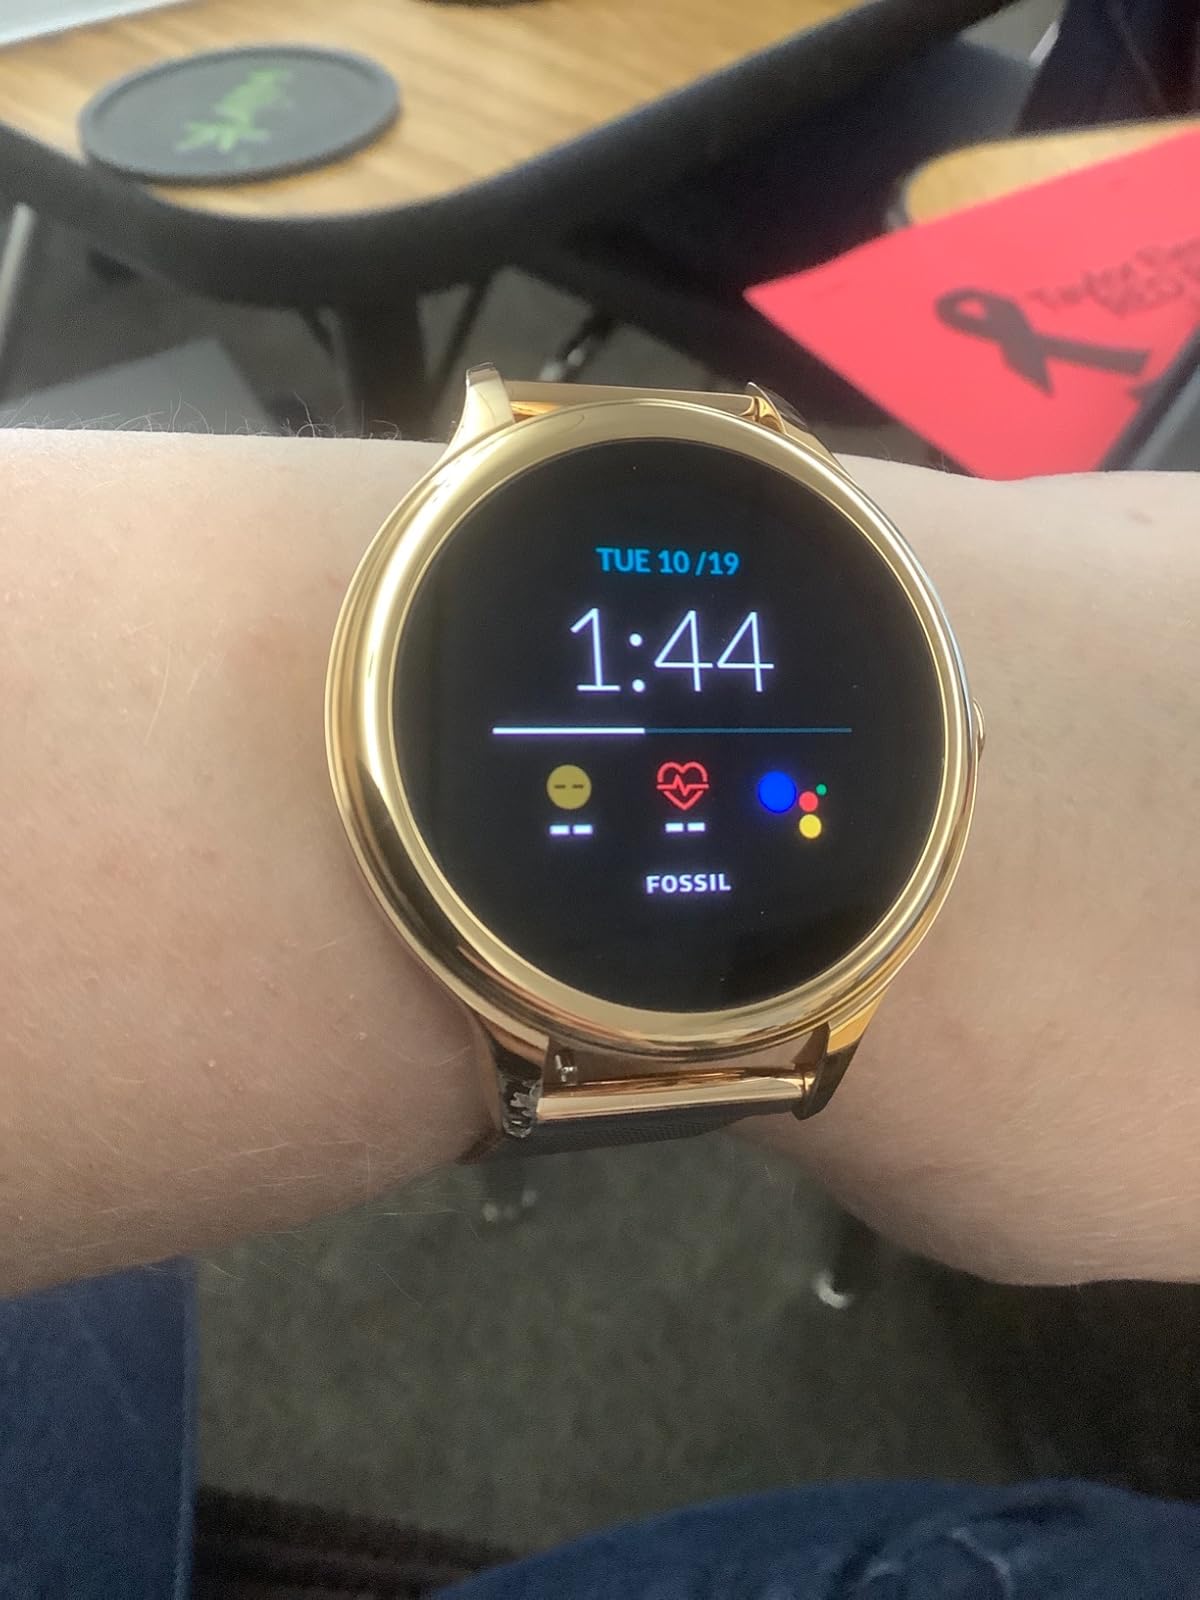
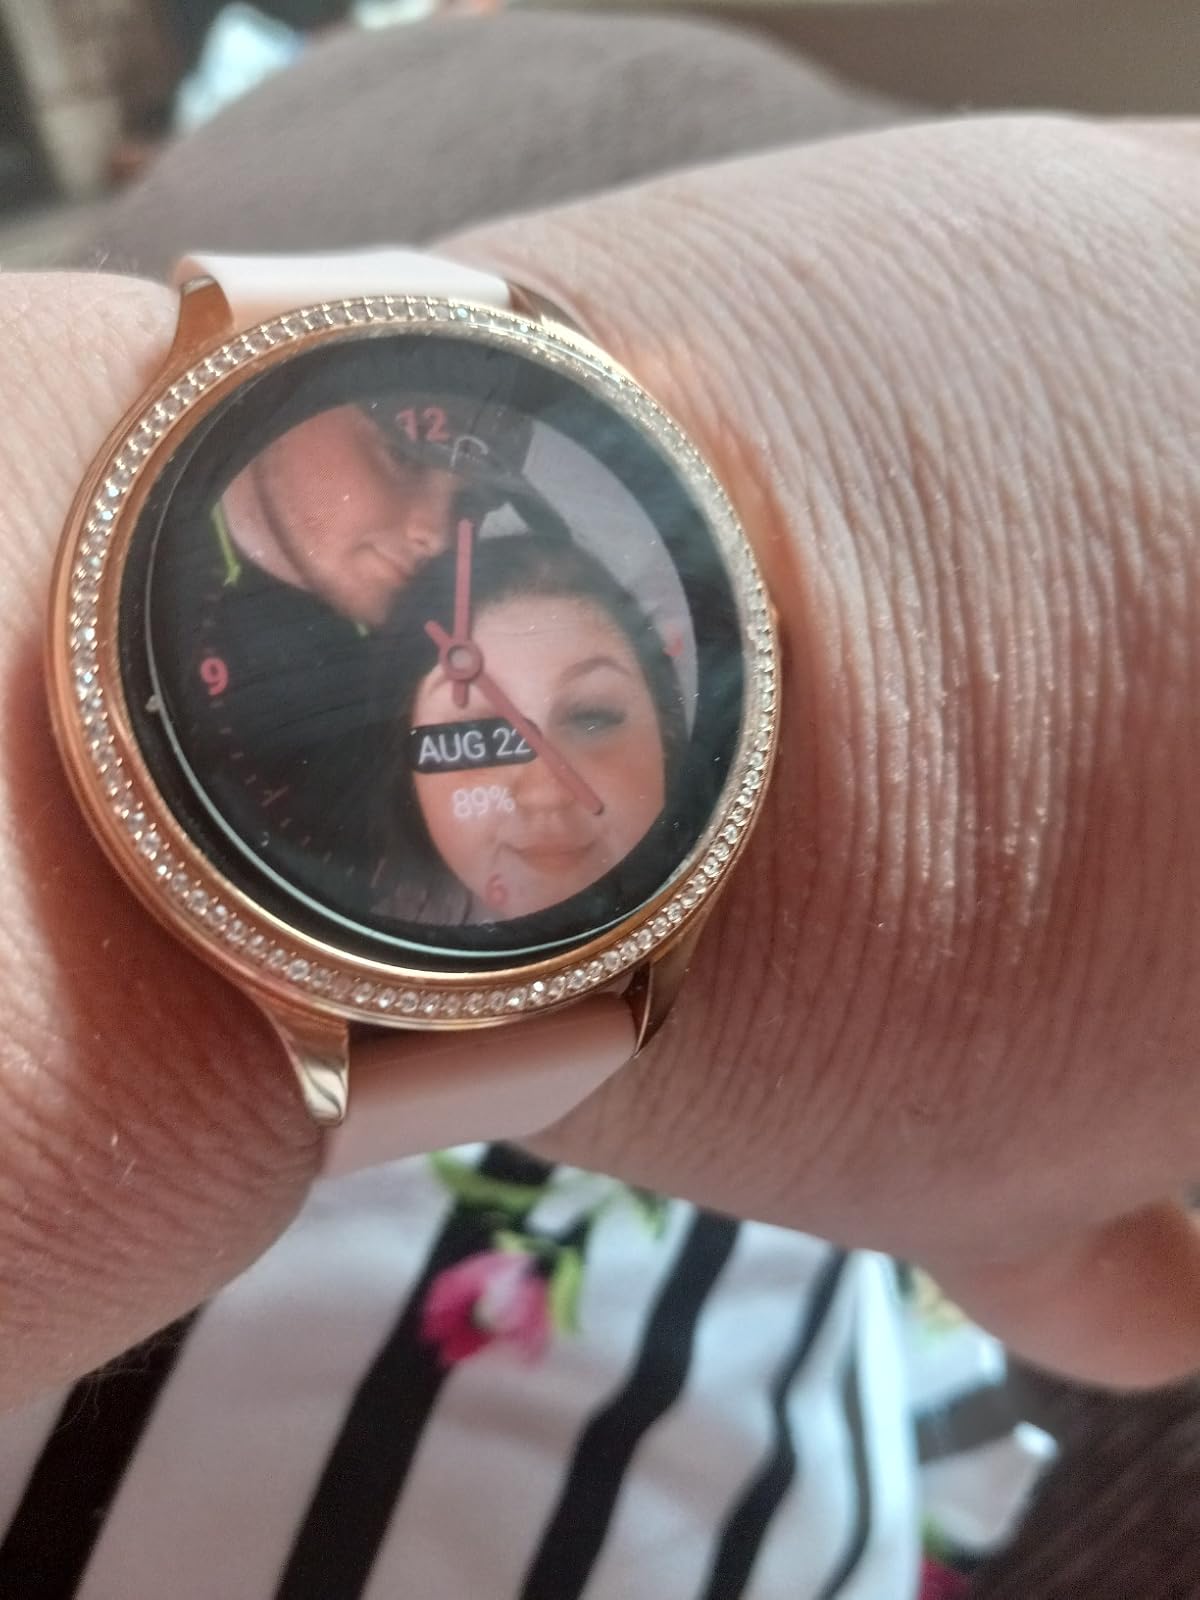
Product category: smartwatch
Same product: no